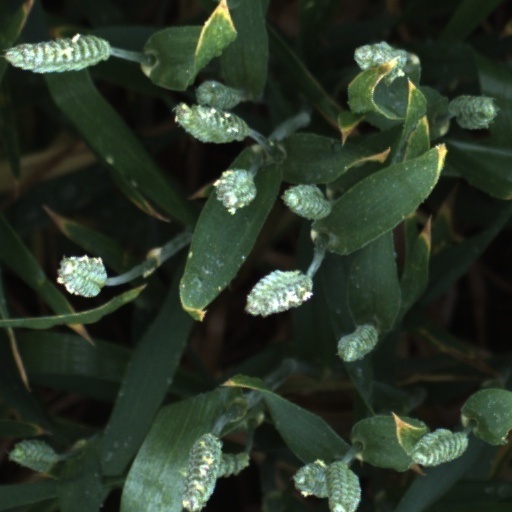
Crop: wheat